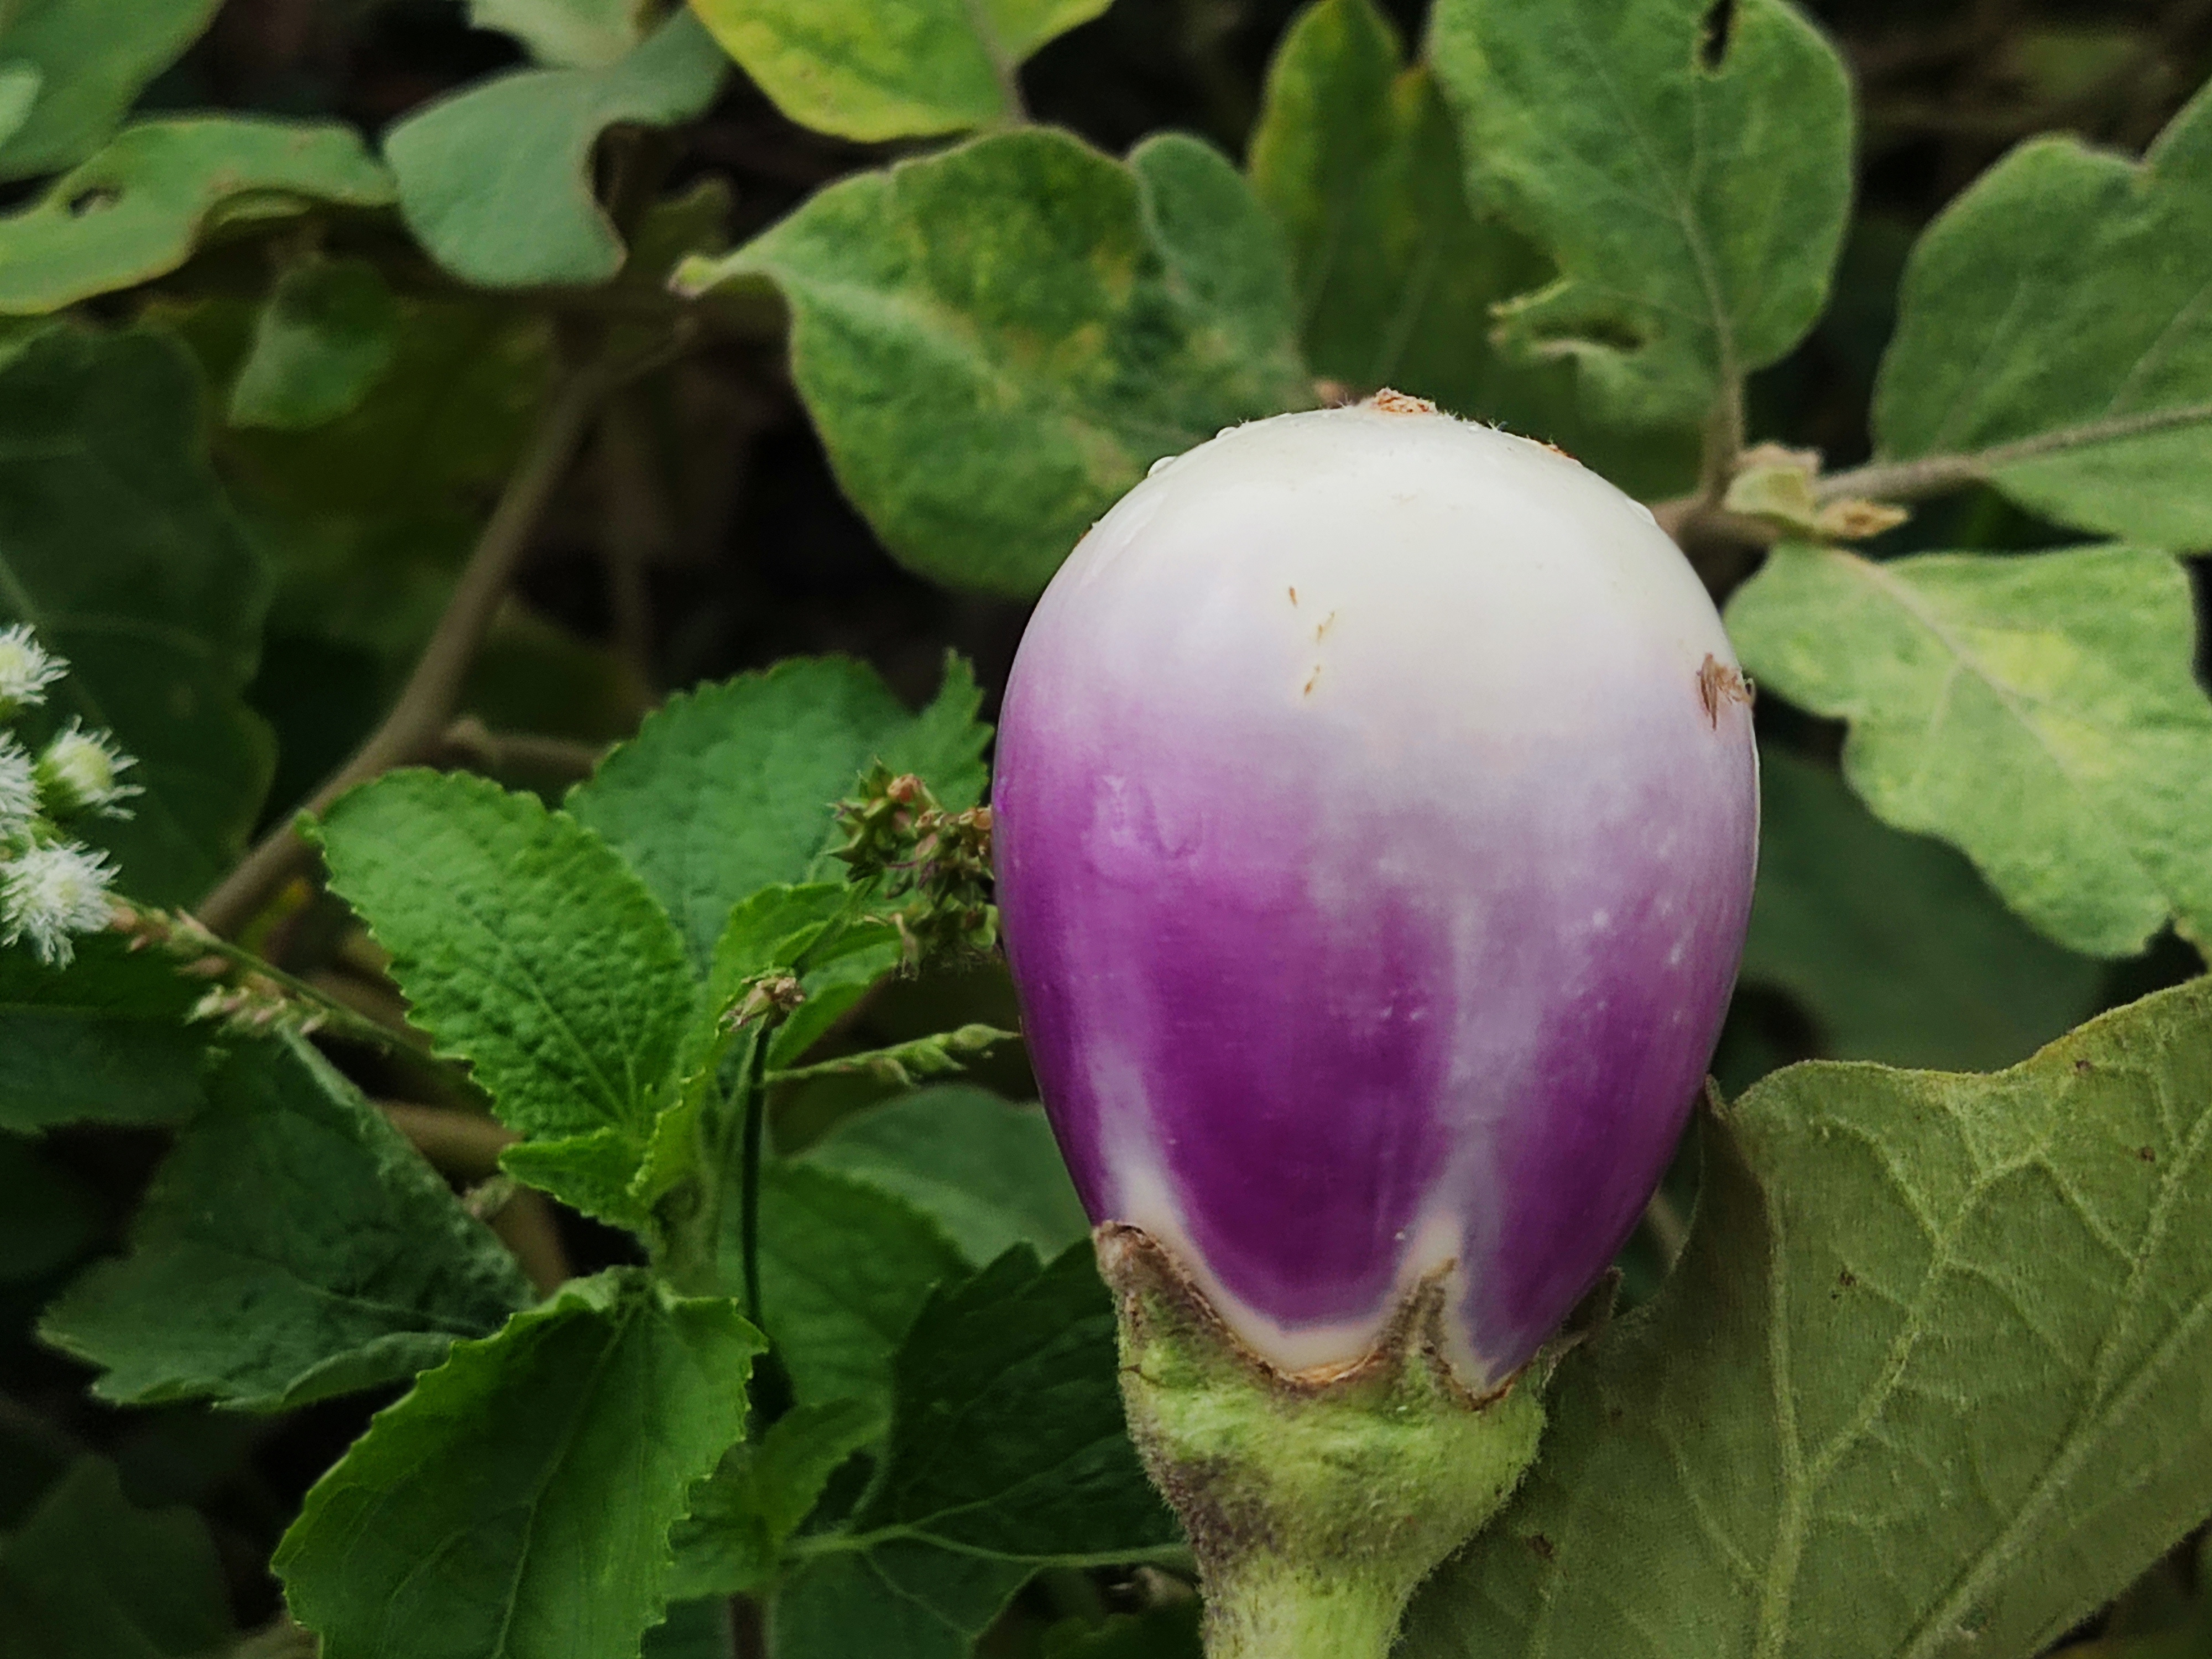
Label: Healty Brinjal